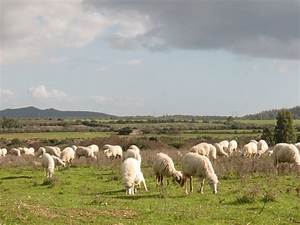
Label: pecora